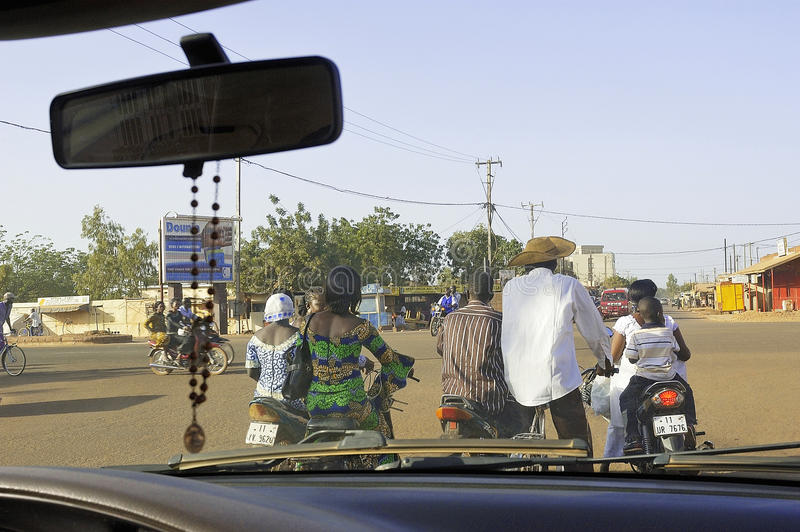
Nataal bii mi ngi wane ab oto. Oto bi nag am na seetu bu nekk ci kanam kanam weer bu mag bi bu oto bi moom nag am na luñ lonku ci kaw weer bi li miy nirook ci kaw seetu bi am na lun ci lonku liy nirook akub akub caq te ci kanamu oto bi ay nit ñi ngi ci ñu war ay moto nit ñu jigéen a ngi ñu wariy móto ñaari nit ñu jigéen ñu ngi ci ñu war ay móto ak ay nit yu góor yu war ay móto kenn ku góor ki moom ab welo la war nekk ci diggante ñaari boroom móto yi kenn ku jigéen dendee ak boroom welo bi moom ku jigéen la moom daa teg ci ginnaaw daa Boot ci ginnaaw móto bi daa am kum .mp3 ab xale la .mp3 ci ginnaaw móto bi ñoom ñii nag ñi ngi ci ab dëkkub taax ci lanu nekk dëkkub taax bi nag am na dawaan ñu di ko tudde courant am na itam ak it ay tabax am na itam ay garab yu nekk ci biir dëkk bi.